Edward VIII

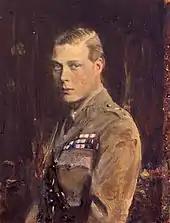
Portrait by Reginald Eves, c. 1920

When the First World War broke out in 1914, Edward had reached the minimum age for active service and was keen to participate. He had joined the Grenadier Guards in June 1914, and although Edward was willing to serve on the front lines, Secretary of State for War Lord Kitchener refused to allow it, citing the immense harm that would occur if the heir apparent to the throne were captured by the enemy. Edward visited frontline trenches several times, for which he was given the Military Cross in 1916. His role in the war, although limited, made him popular among veterans of the conflict. He undertook his first military flight in 1918, and later gained a pilot's licence.